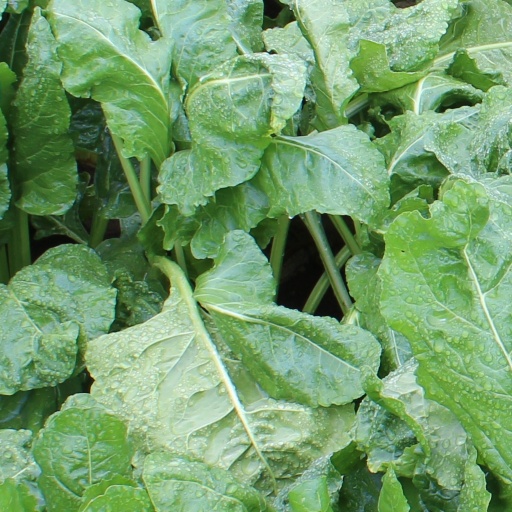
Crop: sugar beet